Tram route 8 (Antwerp)

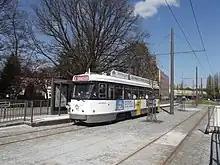
Single PCC car on route 8 at Burgemeester De Boey stop

Service on the previous route 8, suspended in 2012, was provided mainly by coupled PCC cars and HermeLijn trams.